Spirit of Australia

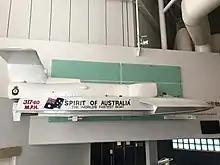
"Spirit of Australia" in which Ken Warby set the world water speed record in 1978 on Blowering Dam, New South Wales, Australia. In the Australian Maritime Museum in Sydney.

Spirit of Australia is a wooden speed boat built in a Sydney backyard, by Ken Warby, that broke and set the world water speed record on 8 October 1978.